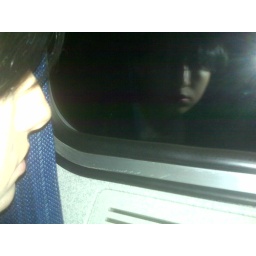
Day 119: in the train window